Question: Please indicate a possible affordance area of the book that can be used for holding
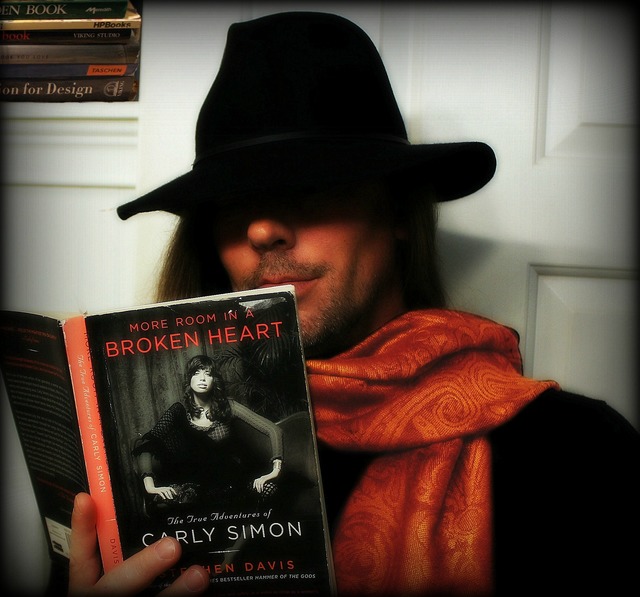
Answer: [4.5, 283, 345.5, 589]